Culleen More

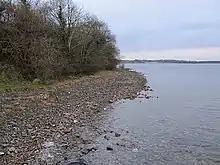
Culleen More shore of Lough Owel

The townland covers . The western boundary of the townland is formed by the shoreline of Lough Owel. The N4, a national primary road connecting Dublin with the north–west of Ireland and the coastal town of Sligo, passes to the east of Lough Owel and traverses the townland from southeast to northwest. The Dublin–Sligo railway line of the national rail company Iarnród Éireann, carrying the Dublin to Longford commuter service and the Dublin to Sligo intercity service, also passes through the townland.